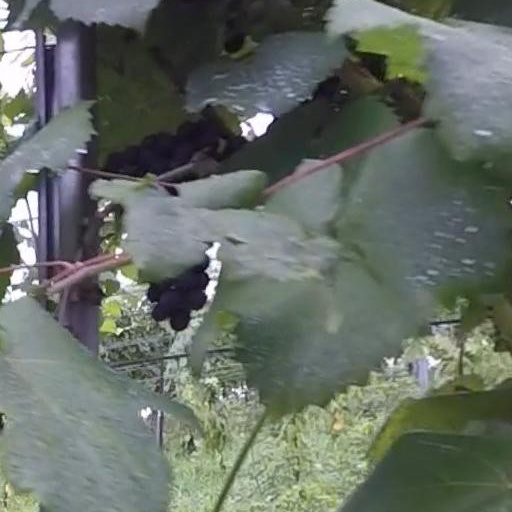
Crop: grape